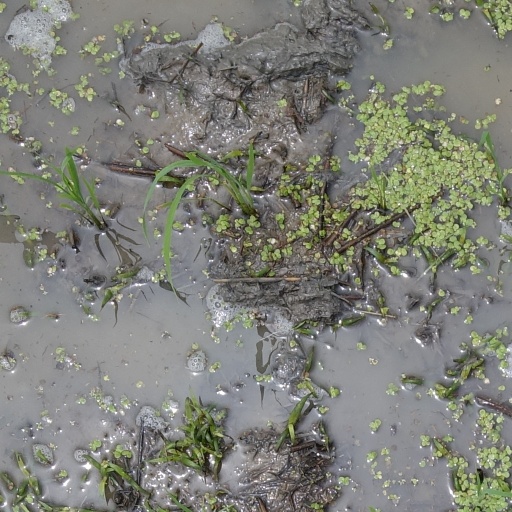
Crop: rice